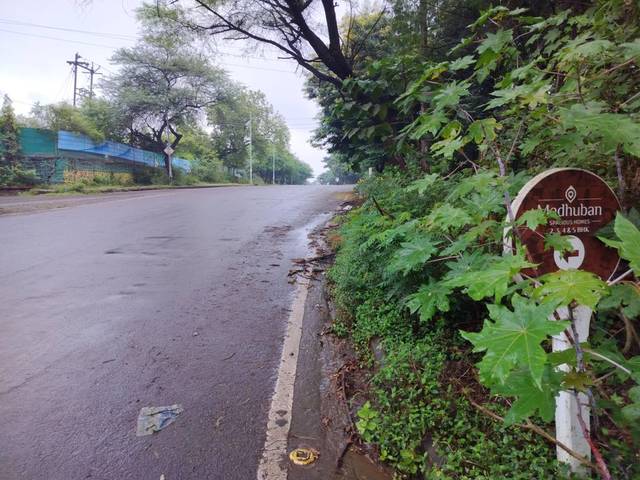
Region: India
Coordinates: 20.002, 73.812